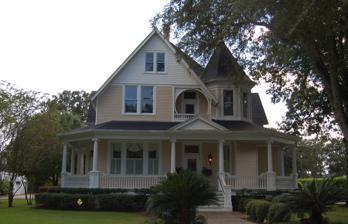
Building: McCulla House
Country: United States of America
Year built: 1907
Historic house in Louisiana, United States United States historic place McCulla House U.S. National Register of Historic Places Show map of Louisiana Show map of the United States Location 422 East 1st Street, Thibodaux, Louisiana Coordinates 29°47′52″N 90°48′54″W / 29.7978°N 90.81487°W / 29.7978; -90.81487 Built c.1907 Built by John McCulla Architectural style Queen Anne Revival , Colonial Revival MPS Thibodaux MRA NRHP reference No. 86000430 Added to NRHP March 5, 1986 The McCulla House is a historic house located at 422 East 1st Street in Thibodaux, Louisiana . Built in c.1907, the structure is a two-story frame residence in Queen Anne Revival style with Colonial Revival gallery columns. The building features an octagonal turret with faceted roof, an horseshoe arched balcony and an Ionic gallery which turns 45 degrees at the corners. The house was listed on the National Register of Historic Places on March 5, 1986. It is one of 14 individually NRHP-listed properties in the "Thibodaux Multiple Resource Area", which also includes: Bank of Lafourche Building Breaux House Building at 108 Green Street Chanticleer Gift Shop Citizens Bank of Lafourche Grand Theatre Lamartina Building Peltier House Percy-Lobdell Building Riviere Building Riviere House Robichaux House St. Joseph Co-Cathedral and Rectory See also National Register of Historic Places listings in Lafourche Parish, Louisiana References